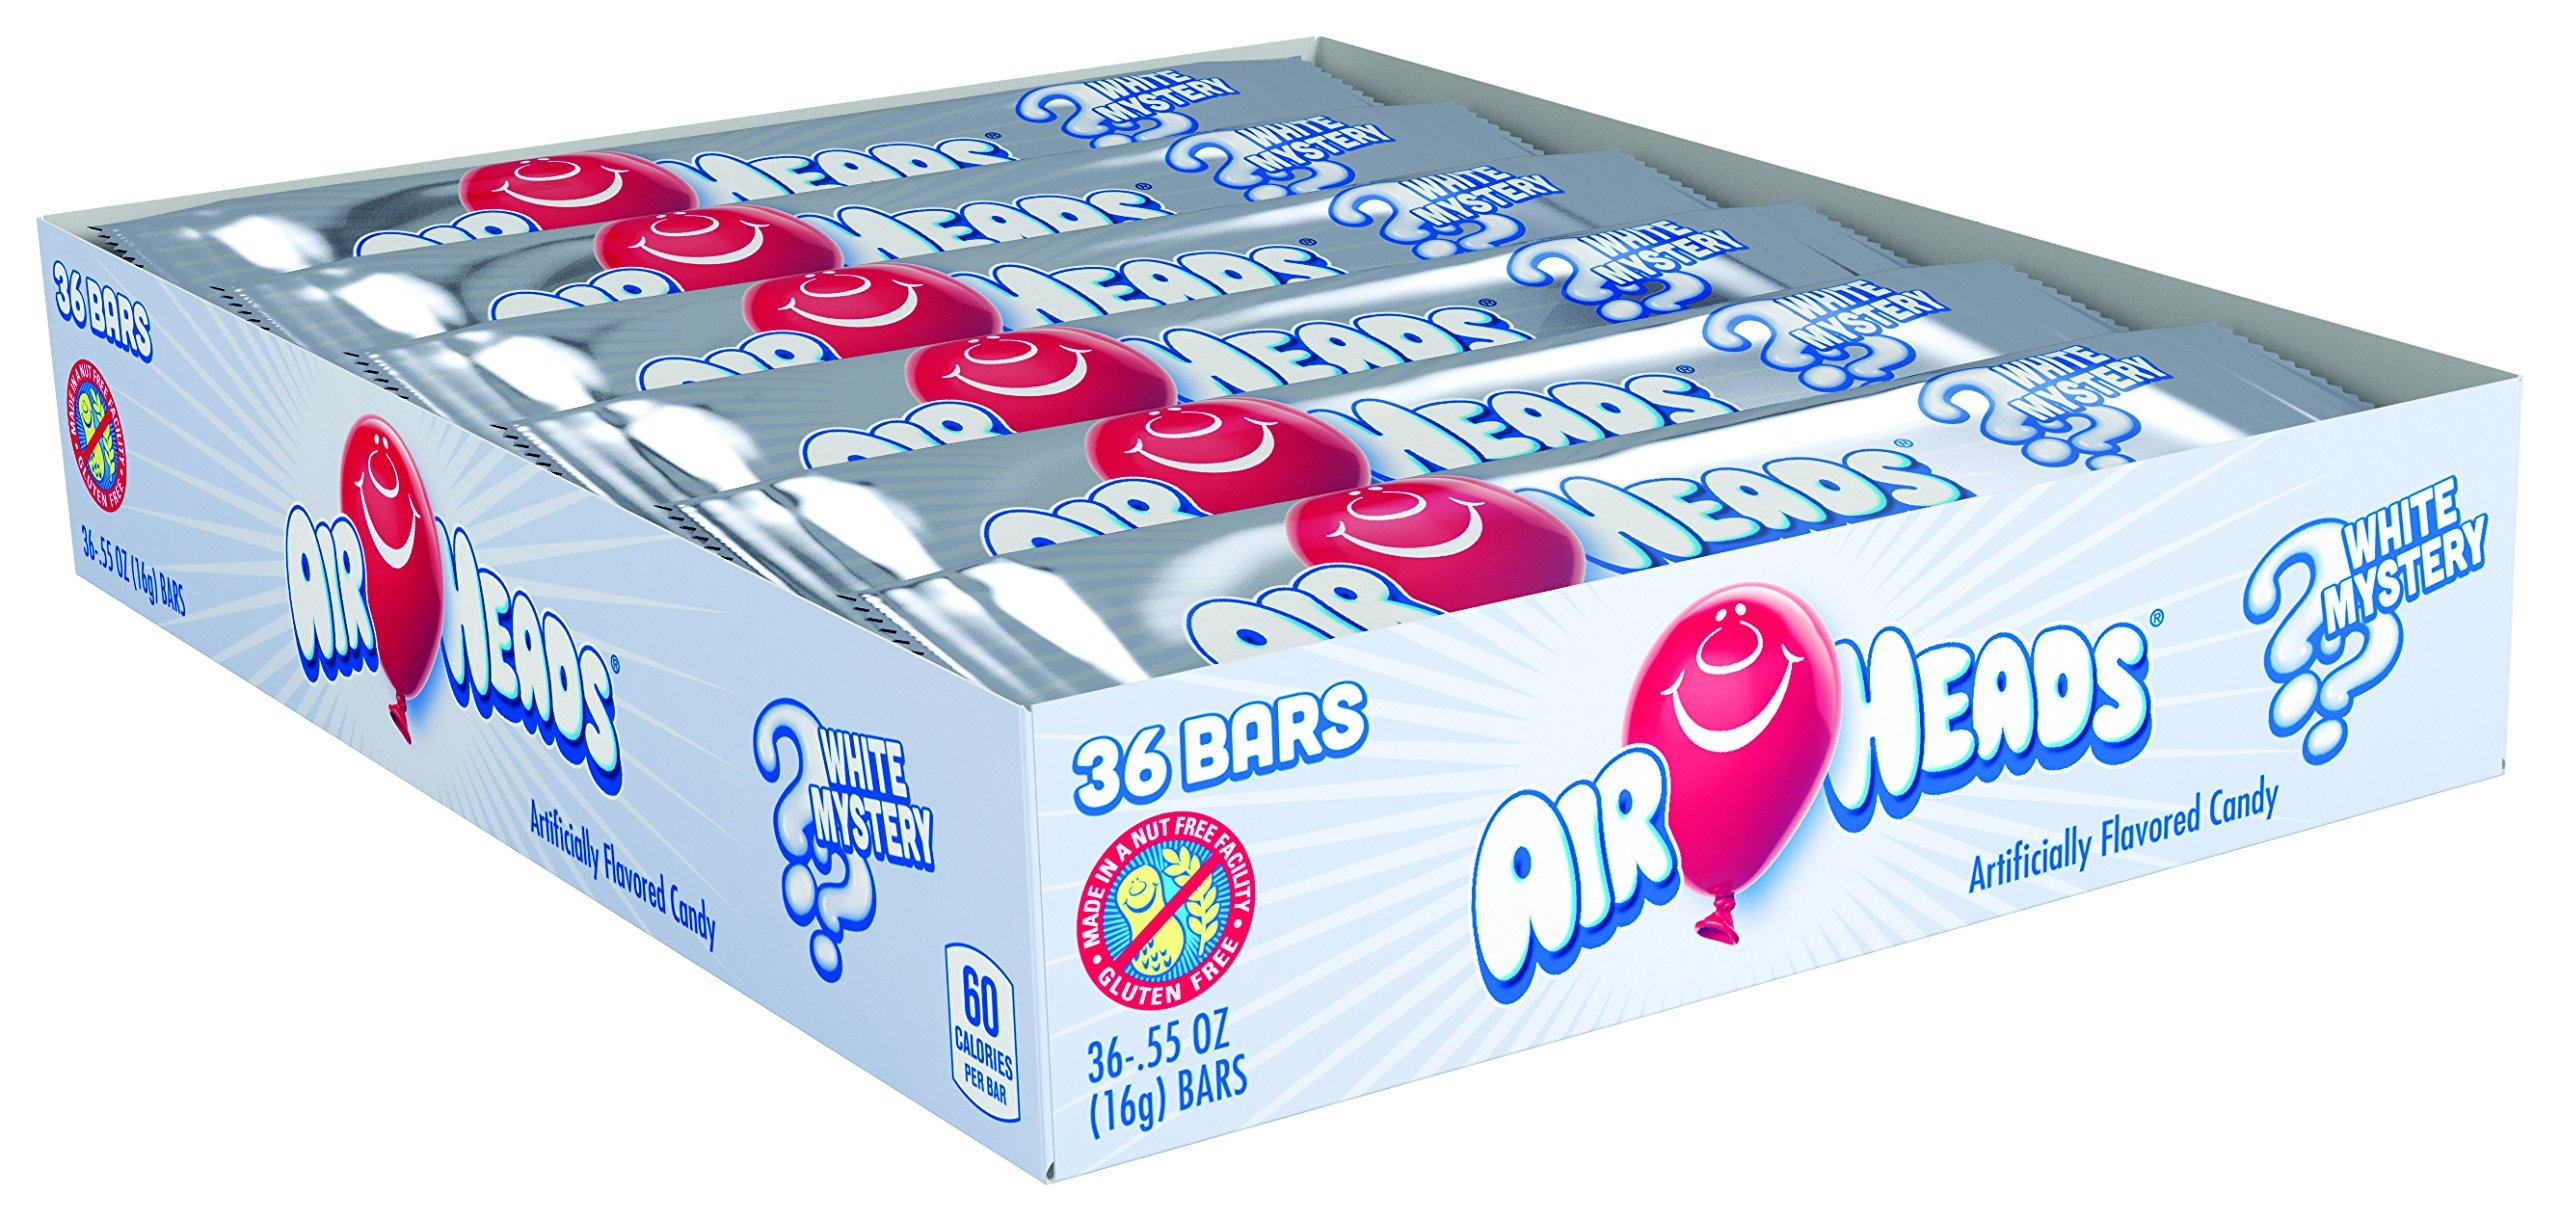
Item Name: Airheads White Mystery, 0.55-Ounce-Packages (Pack of 36)
Product Description: Airheads Candy Individually Wrapped Bars, White Mystery, 0.55 Ounce (Bulk Pack of 36)
Value: 36.0
Unit: packs

Price: 15.99